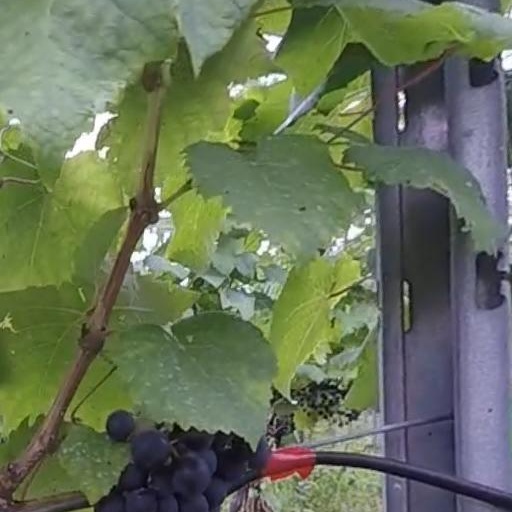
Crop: grape